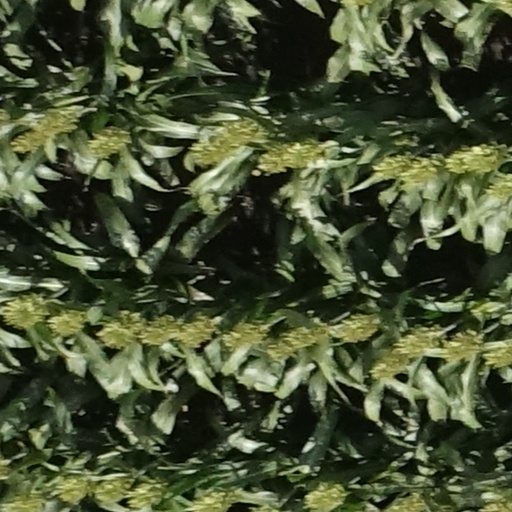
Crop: sorghum